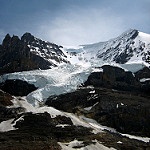
Scene: Outdoor